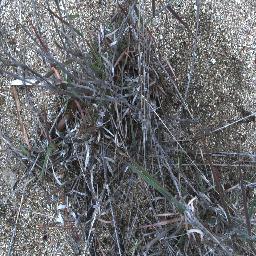
Label: negative